Pauline (Stokes opera)

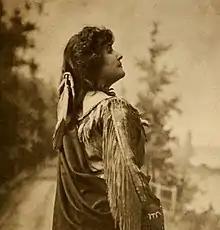
Pauline Johnson, on whose life the opera is based

Pauline is a chamber opera in two acts composed by Tobin Stokes to a libretto by Margaret Atwood. Commissioned by City Opera Vancouver, the opera is set in Vancouver in March 1913 during the final days in the life of the Canadian writer and performer Pauline Johnson. It premiered on 23 May 2014 at Vancouver's York Theatre.